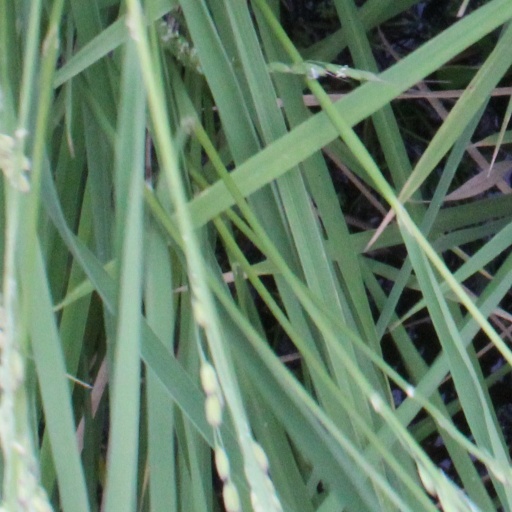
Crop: rice